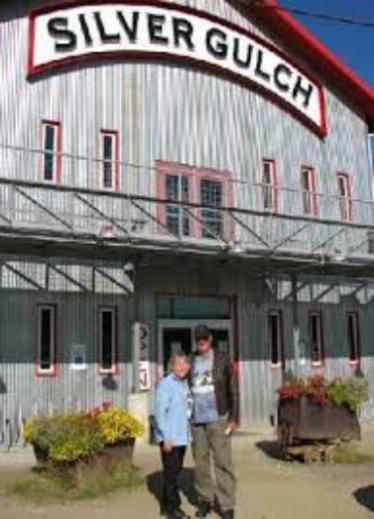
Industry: Food